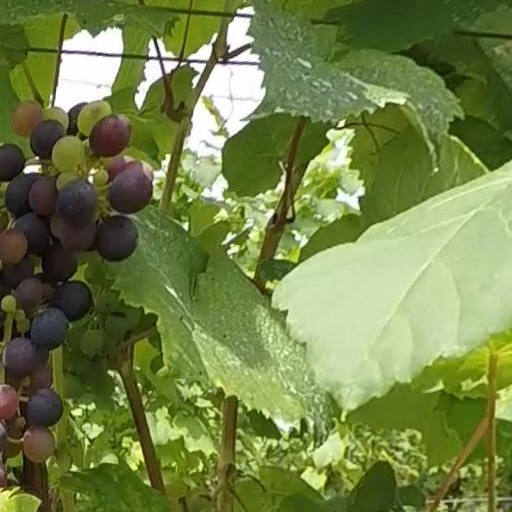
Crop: grape